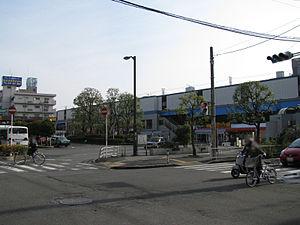
Minami-Gyōtoku est une station du métro de Tokyo sur la ligne Tōzai à Ichikawa, préfecture de Chiba. Elle est exploitée par le Tokyo Metro.